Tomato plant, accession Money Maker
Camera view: tilt-top (135 deg); turntable rotation: 240 degrees
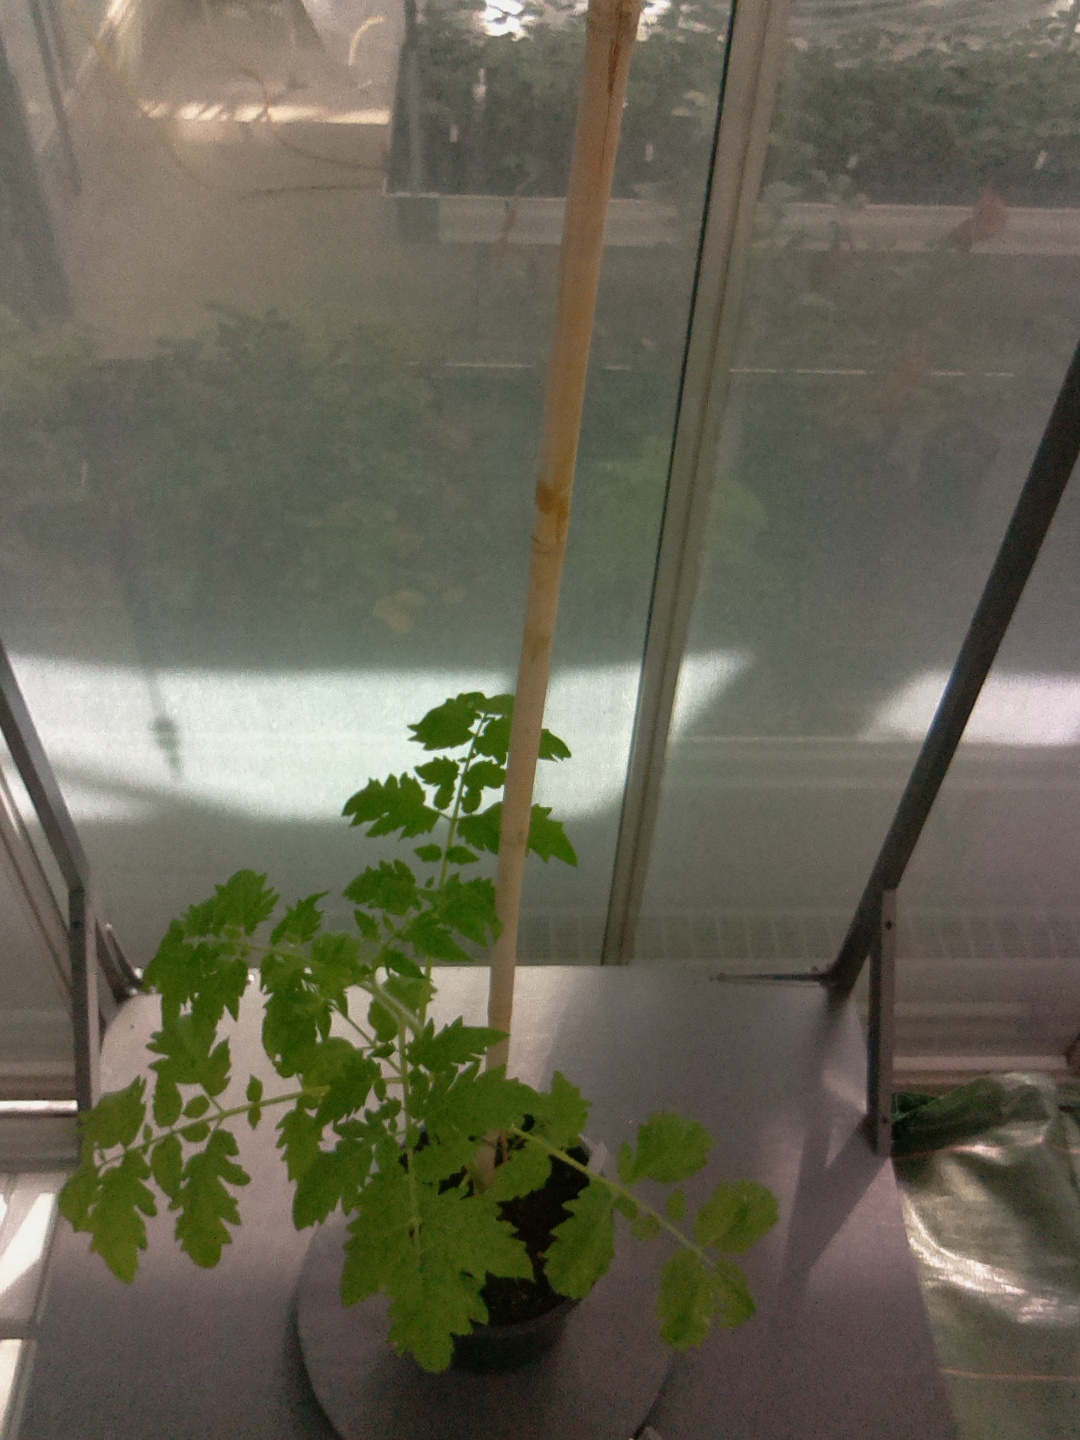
BBCH growth stage 14: 8 of true leaves visible